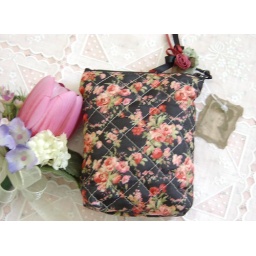
Chimaki black floral bag (made in japan)